Disrupted planet

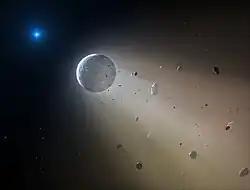
Artist concept of a rocky planetary object being vaporized by its parent star

In astronomy, a disrupted planet is a planet or exoplanet or, perhaps on a somewhat smaller scale, a planetary-mass object, planetesimal, moon, exomoon or asteroid that has been disrupted or destroyed by a nearby or passing astronomical body or object such as a star. Necroplanetology is the related study of such a process.